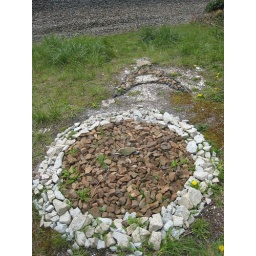
Brabe and I discovered this beside the railroad tracks. It points towards the water and islands.